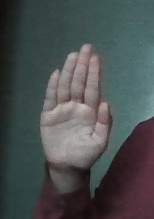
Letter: seen